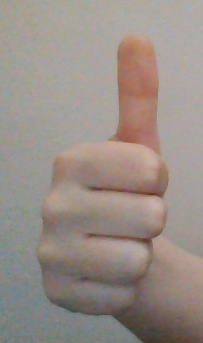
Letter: aleff